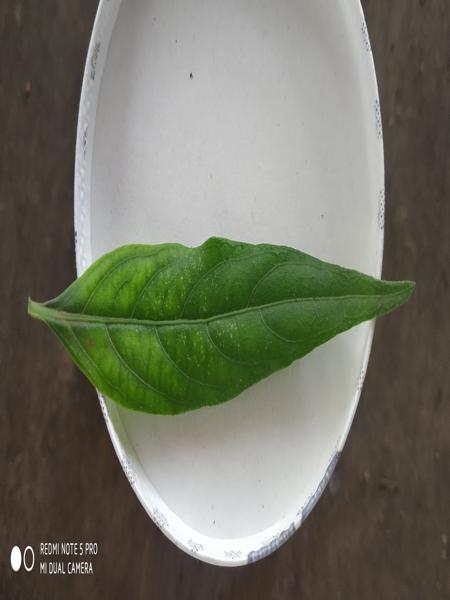
Plant: Nelavembu